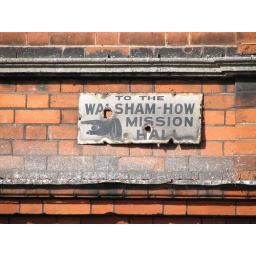
Olde sign on the corner house by the Russell Avenue entrance to Noel Park.